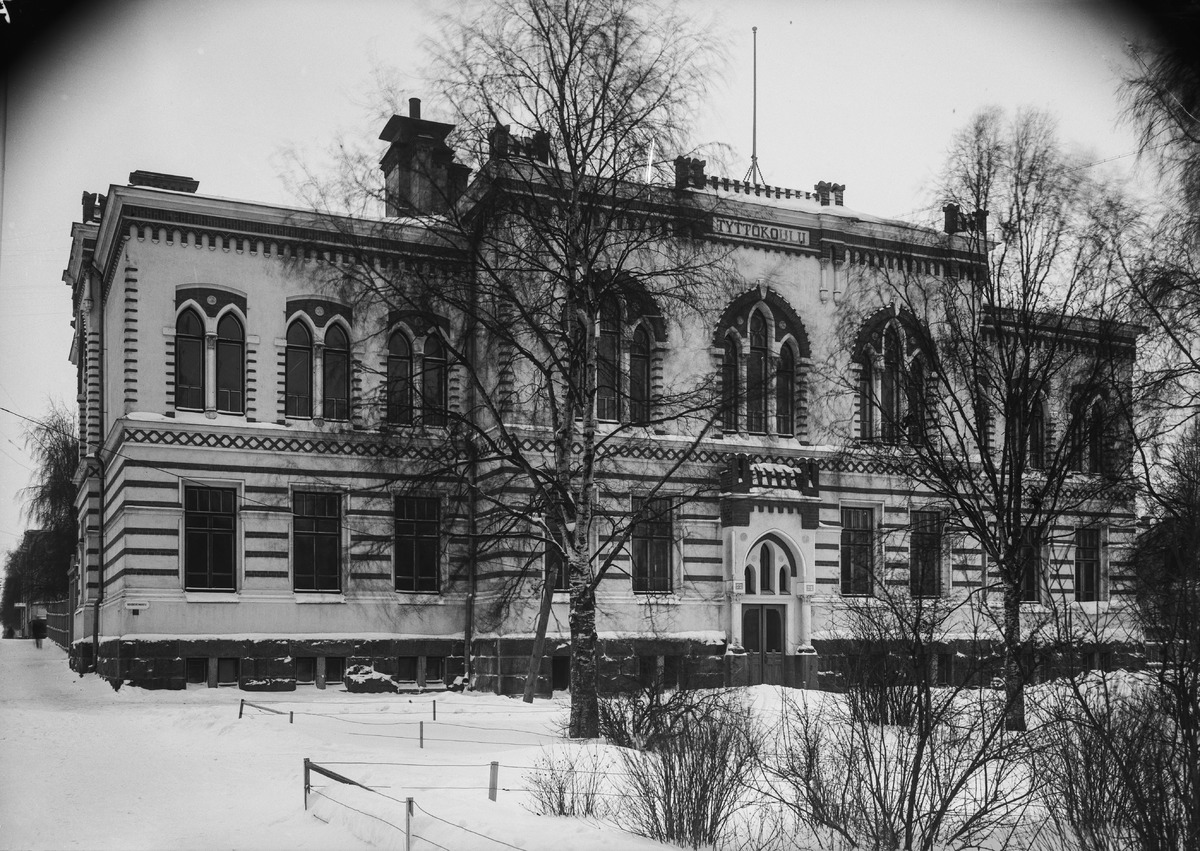
Oulun tyttölyseon koulurakennus
The school building of Oulu girls' lyceum
sisällön kuvaus: Oulun tyttölyseon koulurakennus Robertinkadun puolelta. content description: The school building of Oulu girls' lyceum from the side of Robertinkatu.
Vuosi: 1930
Paikka: Suomi, Oulu, Suomi, Pohjois-Pohjanmaa, Oulu
Aiheet: ulkokuva; koulurakennukset; koulut; lyseot; tyttökoulut; oppikoulu; lyceum; school buildings